Cauchy (crater)

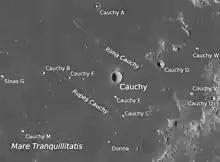
Selenographic features around Cauchy as well as its satellite craters and the small Donna Crater to the south

To the south of Cauchy is a 120-km fault in the surface named the Rupes Cauchy, which forms a series of cliffs or escarpments. This wall roughly parallels the Rima Cauchy to the north.